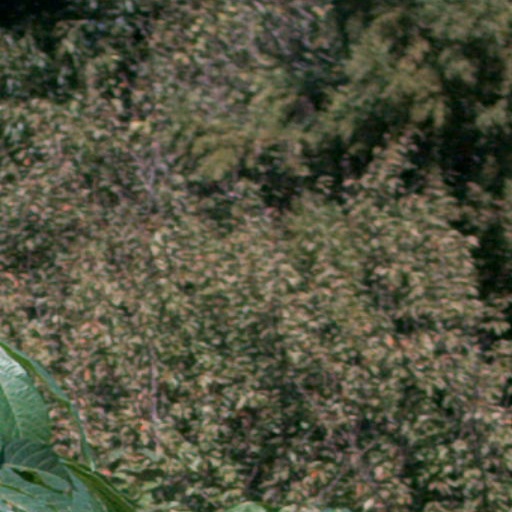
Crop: cassava